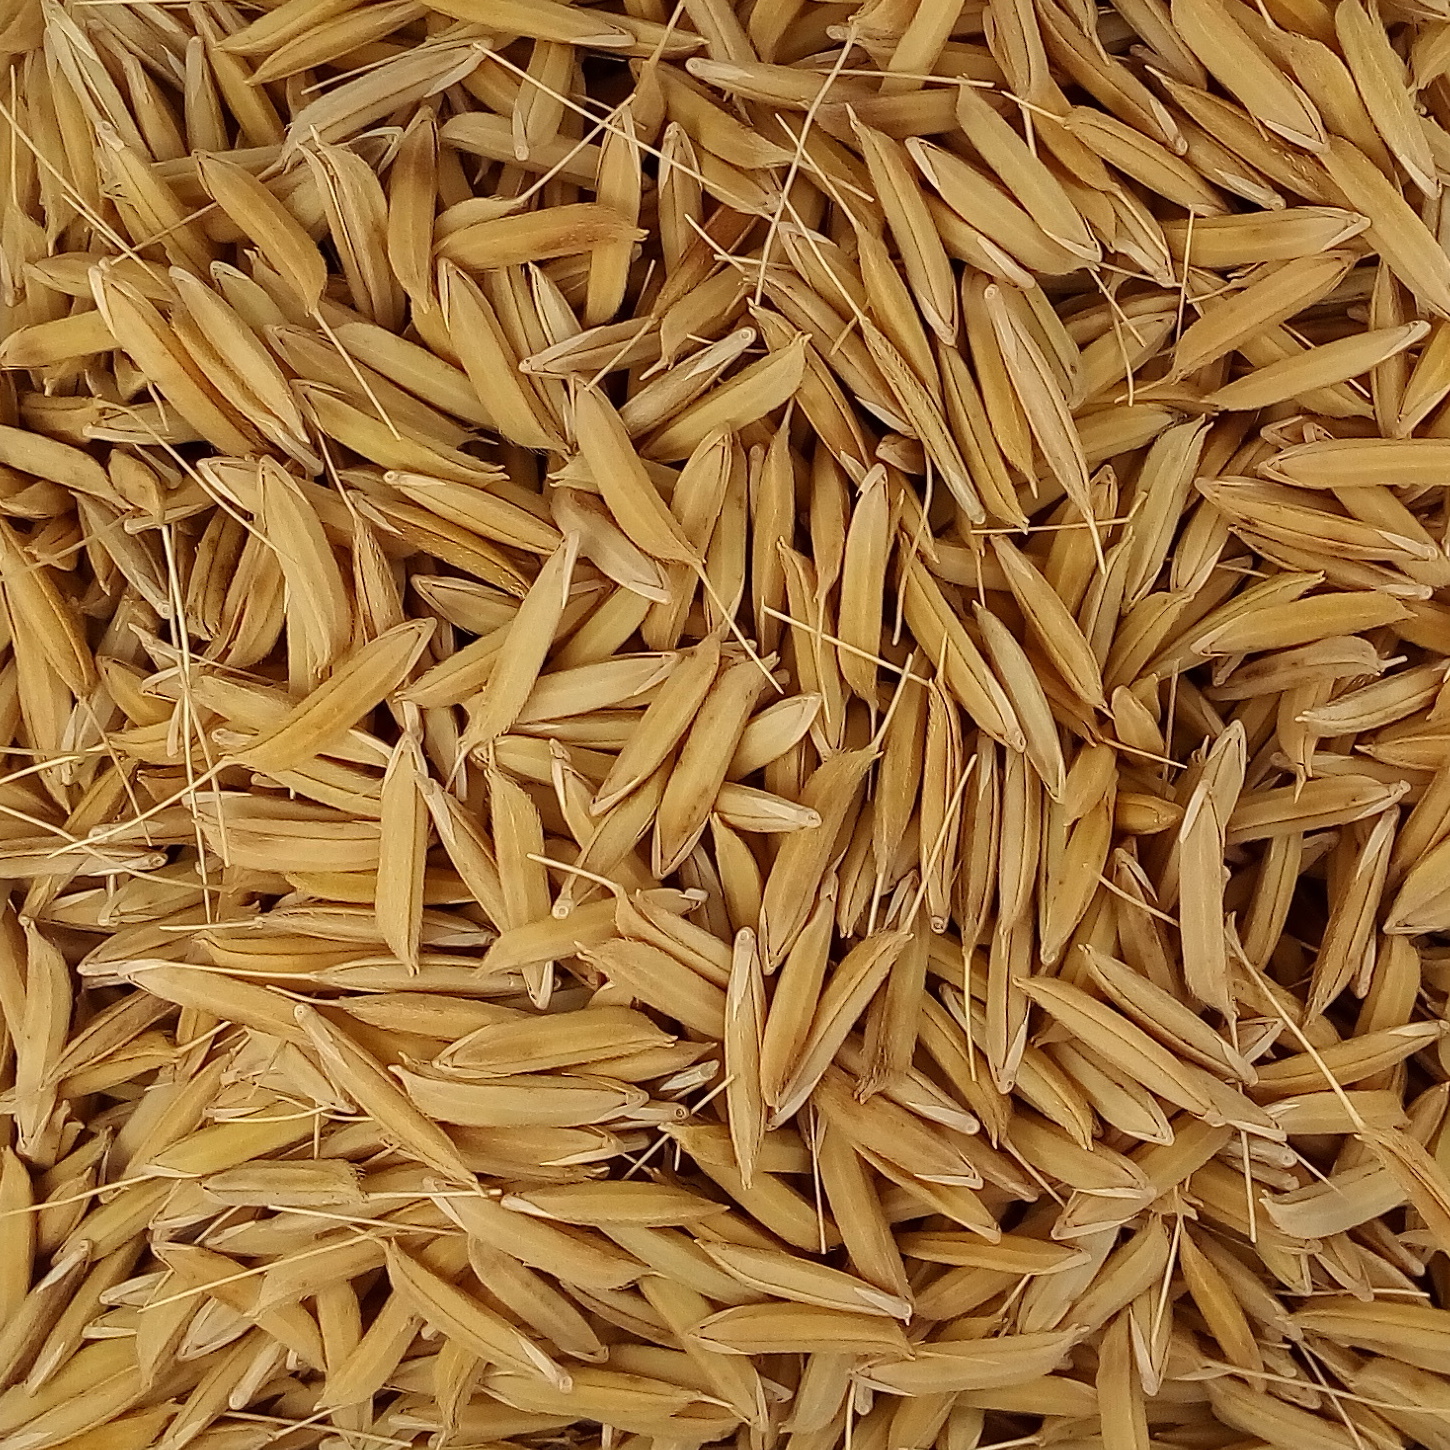
Rice seed variety: 1728